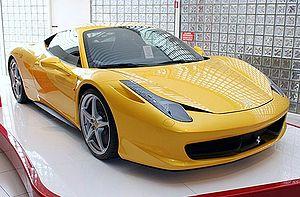
Modène est une ville italienne, chef-lieu de la province du même nom située en Émilie-Romagne. Avec ses 180 000 habitants, Modène est la 21ᵉ ville d’Italie pour ce qui est de la population.